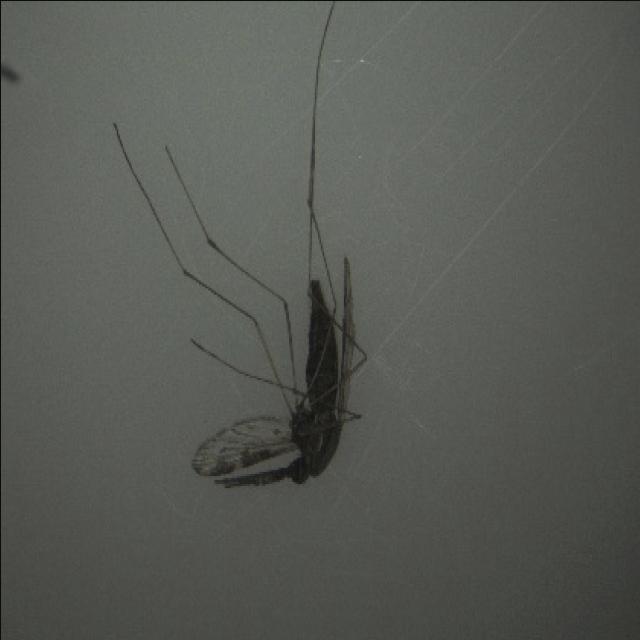
Species: anopheles_sinensis